Justin Roczniak

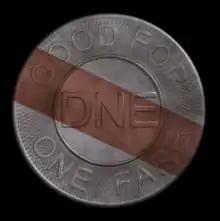
Logo of the YouTube channel "donoteat01", styled after a SEPTA transit token.

Justin Gibs Roczniak, also known through his YouTube alias donoteat01, is an American structural engineer, YouTuber and podcaster. He is known for his political commentary through the video game and as the co-host of podcast "Well There's Your Problem".